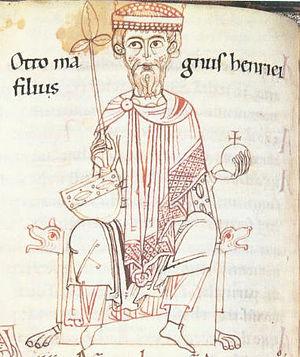
Magdebourg, en allemand Magdeburg, est une ville d'Allemagne orientale, capitale du Land de Saxe-Anhalt, sur les rives de l'Elbe. En 2011, sa population s'élève à 228 910 habitants.